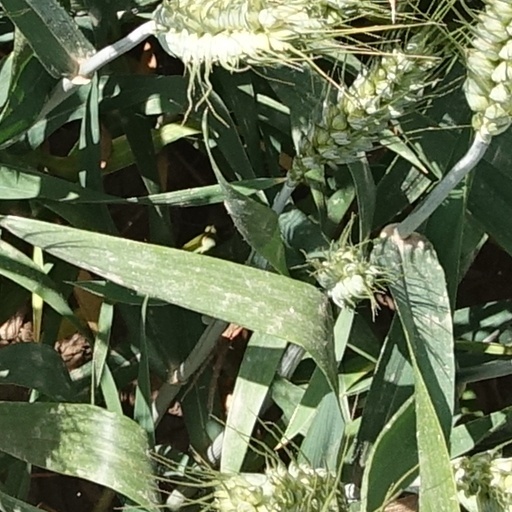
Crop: wheat